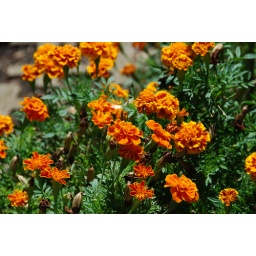
Photos of flowers and plants at the Foster Botanical Garden in Honolulu, HI